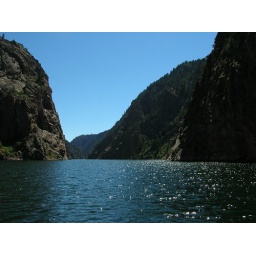
on a boat ride winding around in a canyon